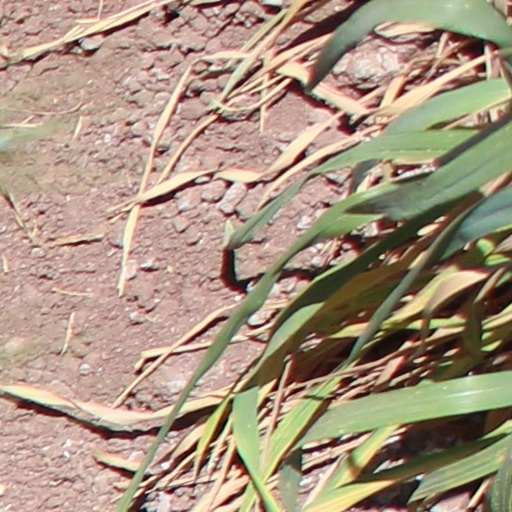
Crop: wheat